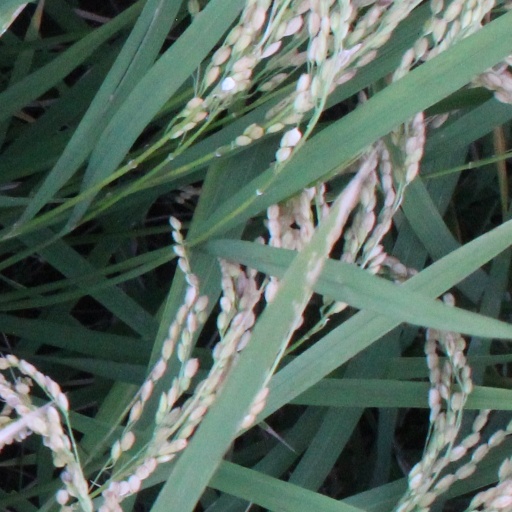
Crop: rice